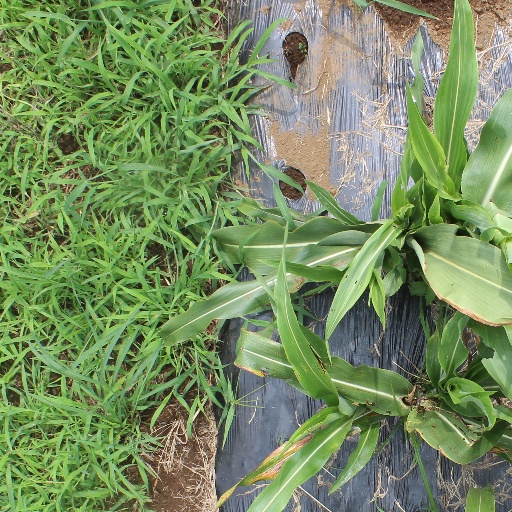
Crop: sorghum